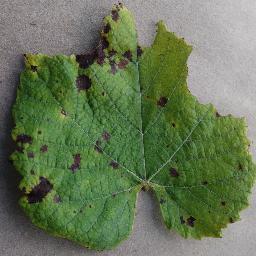
Label: Grape___Leaf_blight_(Isariopsis_Leaf_Spot)